2009 Formula Nippon Championship

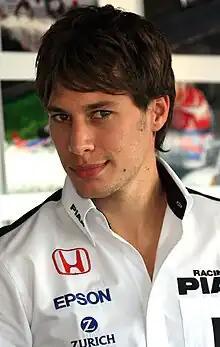
France's Loïc Duval won the title for Nakajima Racing.

The 2009 Formula Nippon Championship was the thirty-seventh season of the premier Japanese open-wheel motor racing series. The series for Formula Nippon racing cars was contested over eight rounds. Nakajima Racing's Loïc Duval claimed four victories en route to the championship, ending a six-year streak of championships by the Impul team.